Pultost

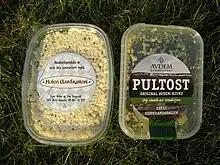
Pultost.

Pultost is a soft, mature Norwegian sour milk cheese flavored with caraway seeds.